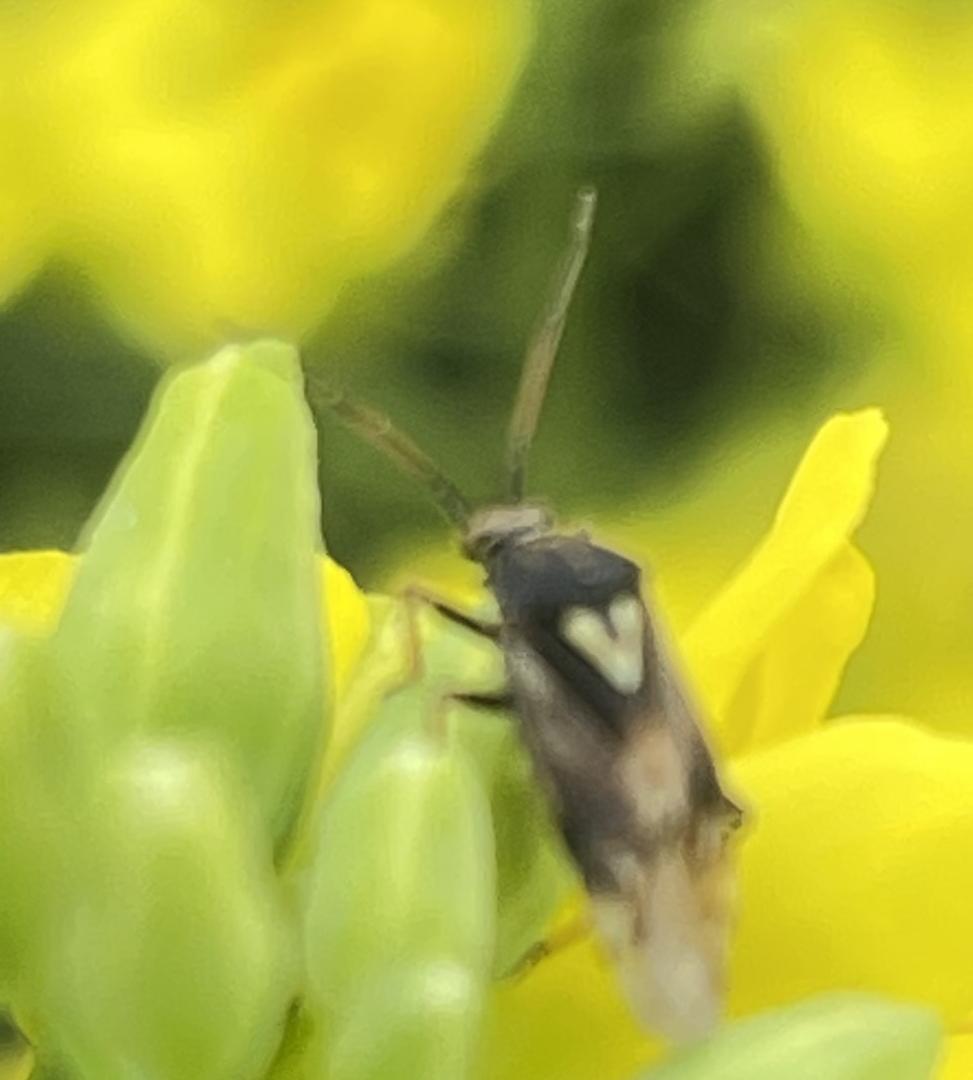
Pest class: lygus_bug